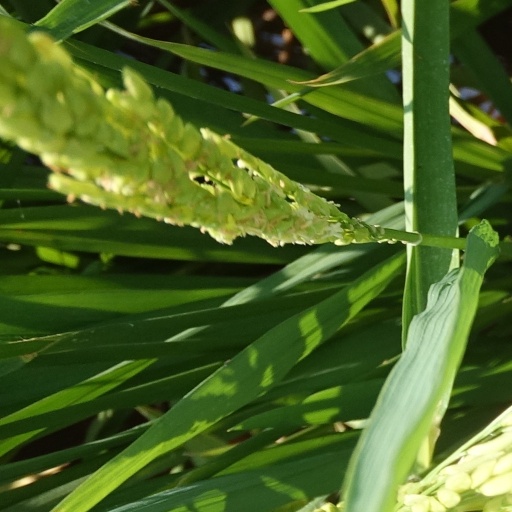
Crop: rice